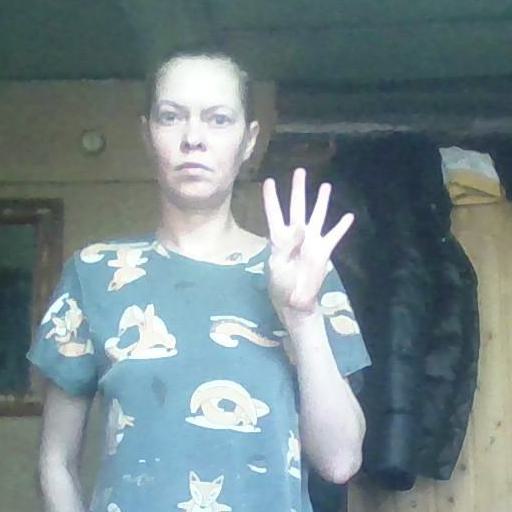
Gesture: four